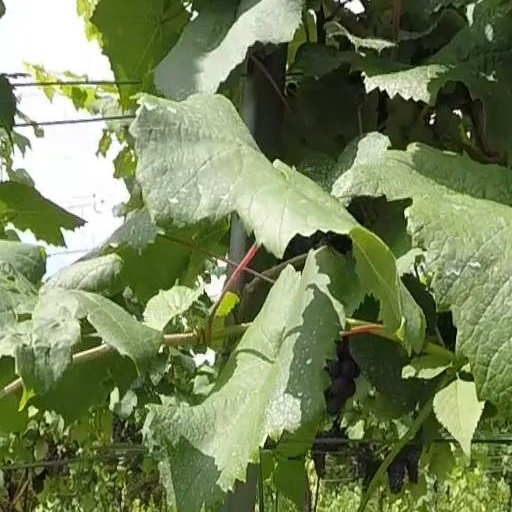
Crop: grape